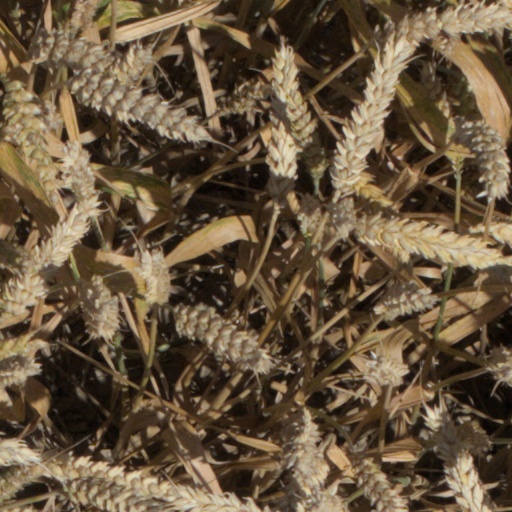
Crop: wheat